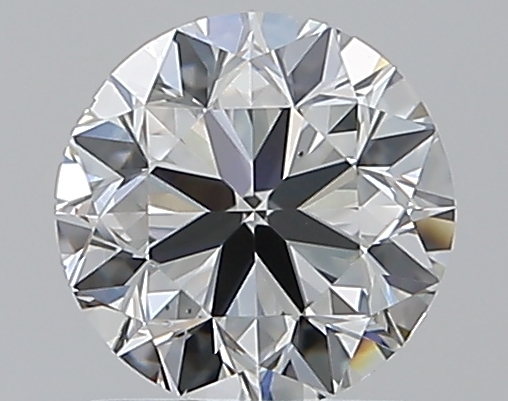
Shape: round
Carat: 1
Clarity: VS2
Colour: H
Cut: VG
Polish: EX
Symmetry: VG
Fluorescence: N
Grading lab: GIA
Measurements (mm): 6.17 x 6.21 x 3.98